Robertson Bay

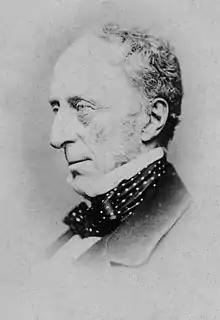
Charles Wood, 1st Viscount Halifax

A valley glacier, long, draining seaward along the east side of Geikie Ridge in the Admiralty Mountains.